Black Wind, White Land

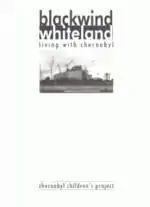
Theatrical release poster

Black Wind, White Land: Living With Chernobyl (stylised in all lowercase) is a 1993 documentary film, researched and produced by the founders of the Chernobyl Children International and explores the 1986 Chernobyl disaster and its consequences for the development of people in Belarus, Russia and Ukraine. The film was directed by Gene Kerrigan and produced by Ali Hewson, the wife of U2's singer Bono.